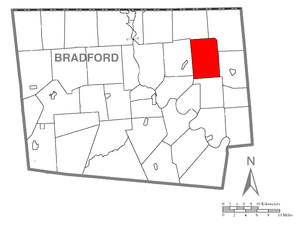
Orwell Township est un township, situé dans le comté de Bradford, en Pennsylvanie, aux États-Unis. En 2010, il comptait une population de 1 159 habitants.